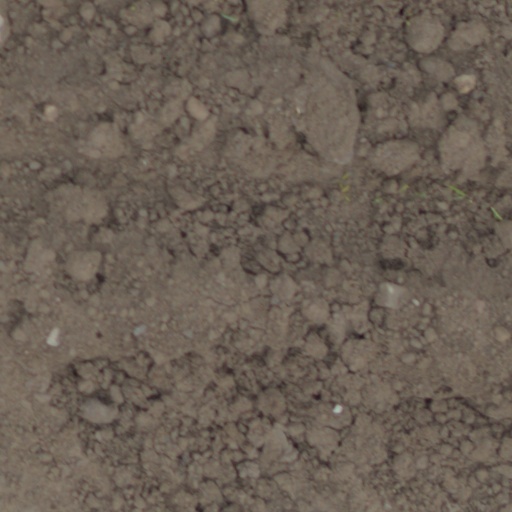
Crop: wheat